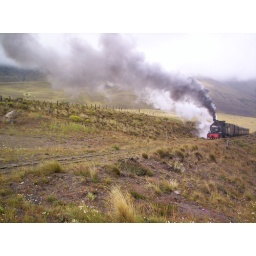
La Trochita, un pintoresco tren a vapor que atraviesa la Patagonia. La Trochita, a colorful steam train that cross over the Patagonia.